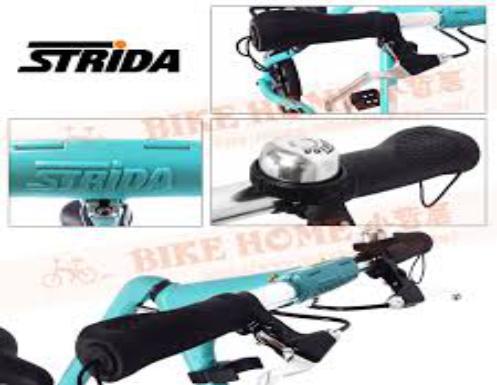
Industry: Sports